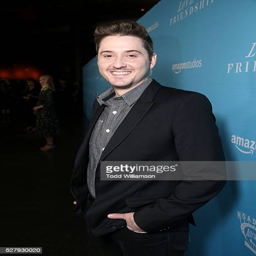
american football player attends the premiere